ZooParc de Beauval

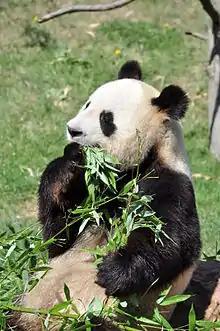

In 2002, an Australian greenhouse was created and a pair of koalas, tree-kangaroos and a marine aquarium were installed there. In addition, the mini-farm, hitherto located at the entrance of the park, is moving and growing.